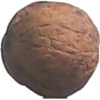
Label: Walnut 1